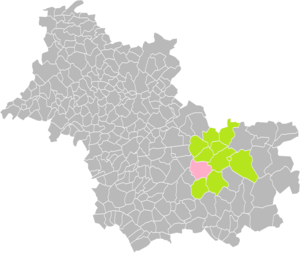
Localisation de la Commune de Vernou-en-Sologne dans la Communauté de communes de la Sologne des Étangs (Loir-et-Cher)
Vernou-en-Sologne est une commune française située dans le département de Loir-et-Cher, en région Centre-Val de Loire.